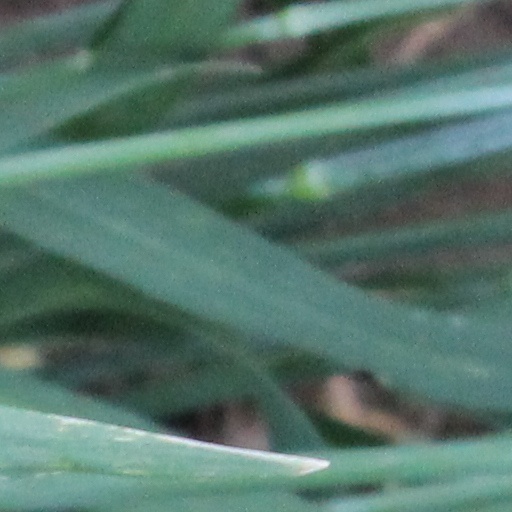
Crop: wheat